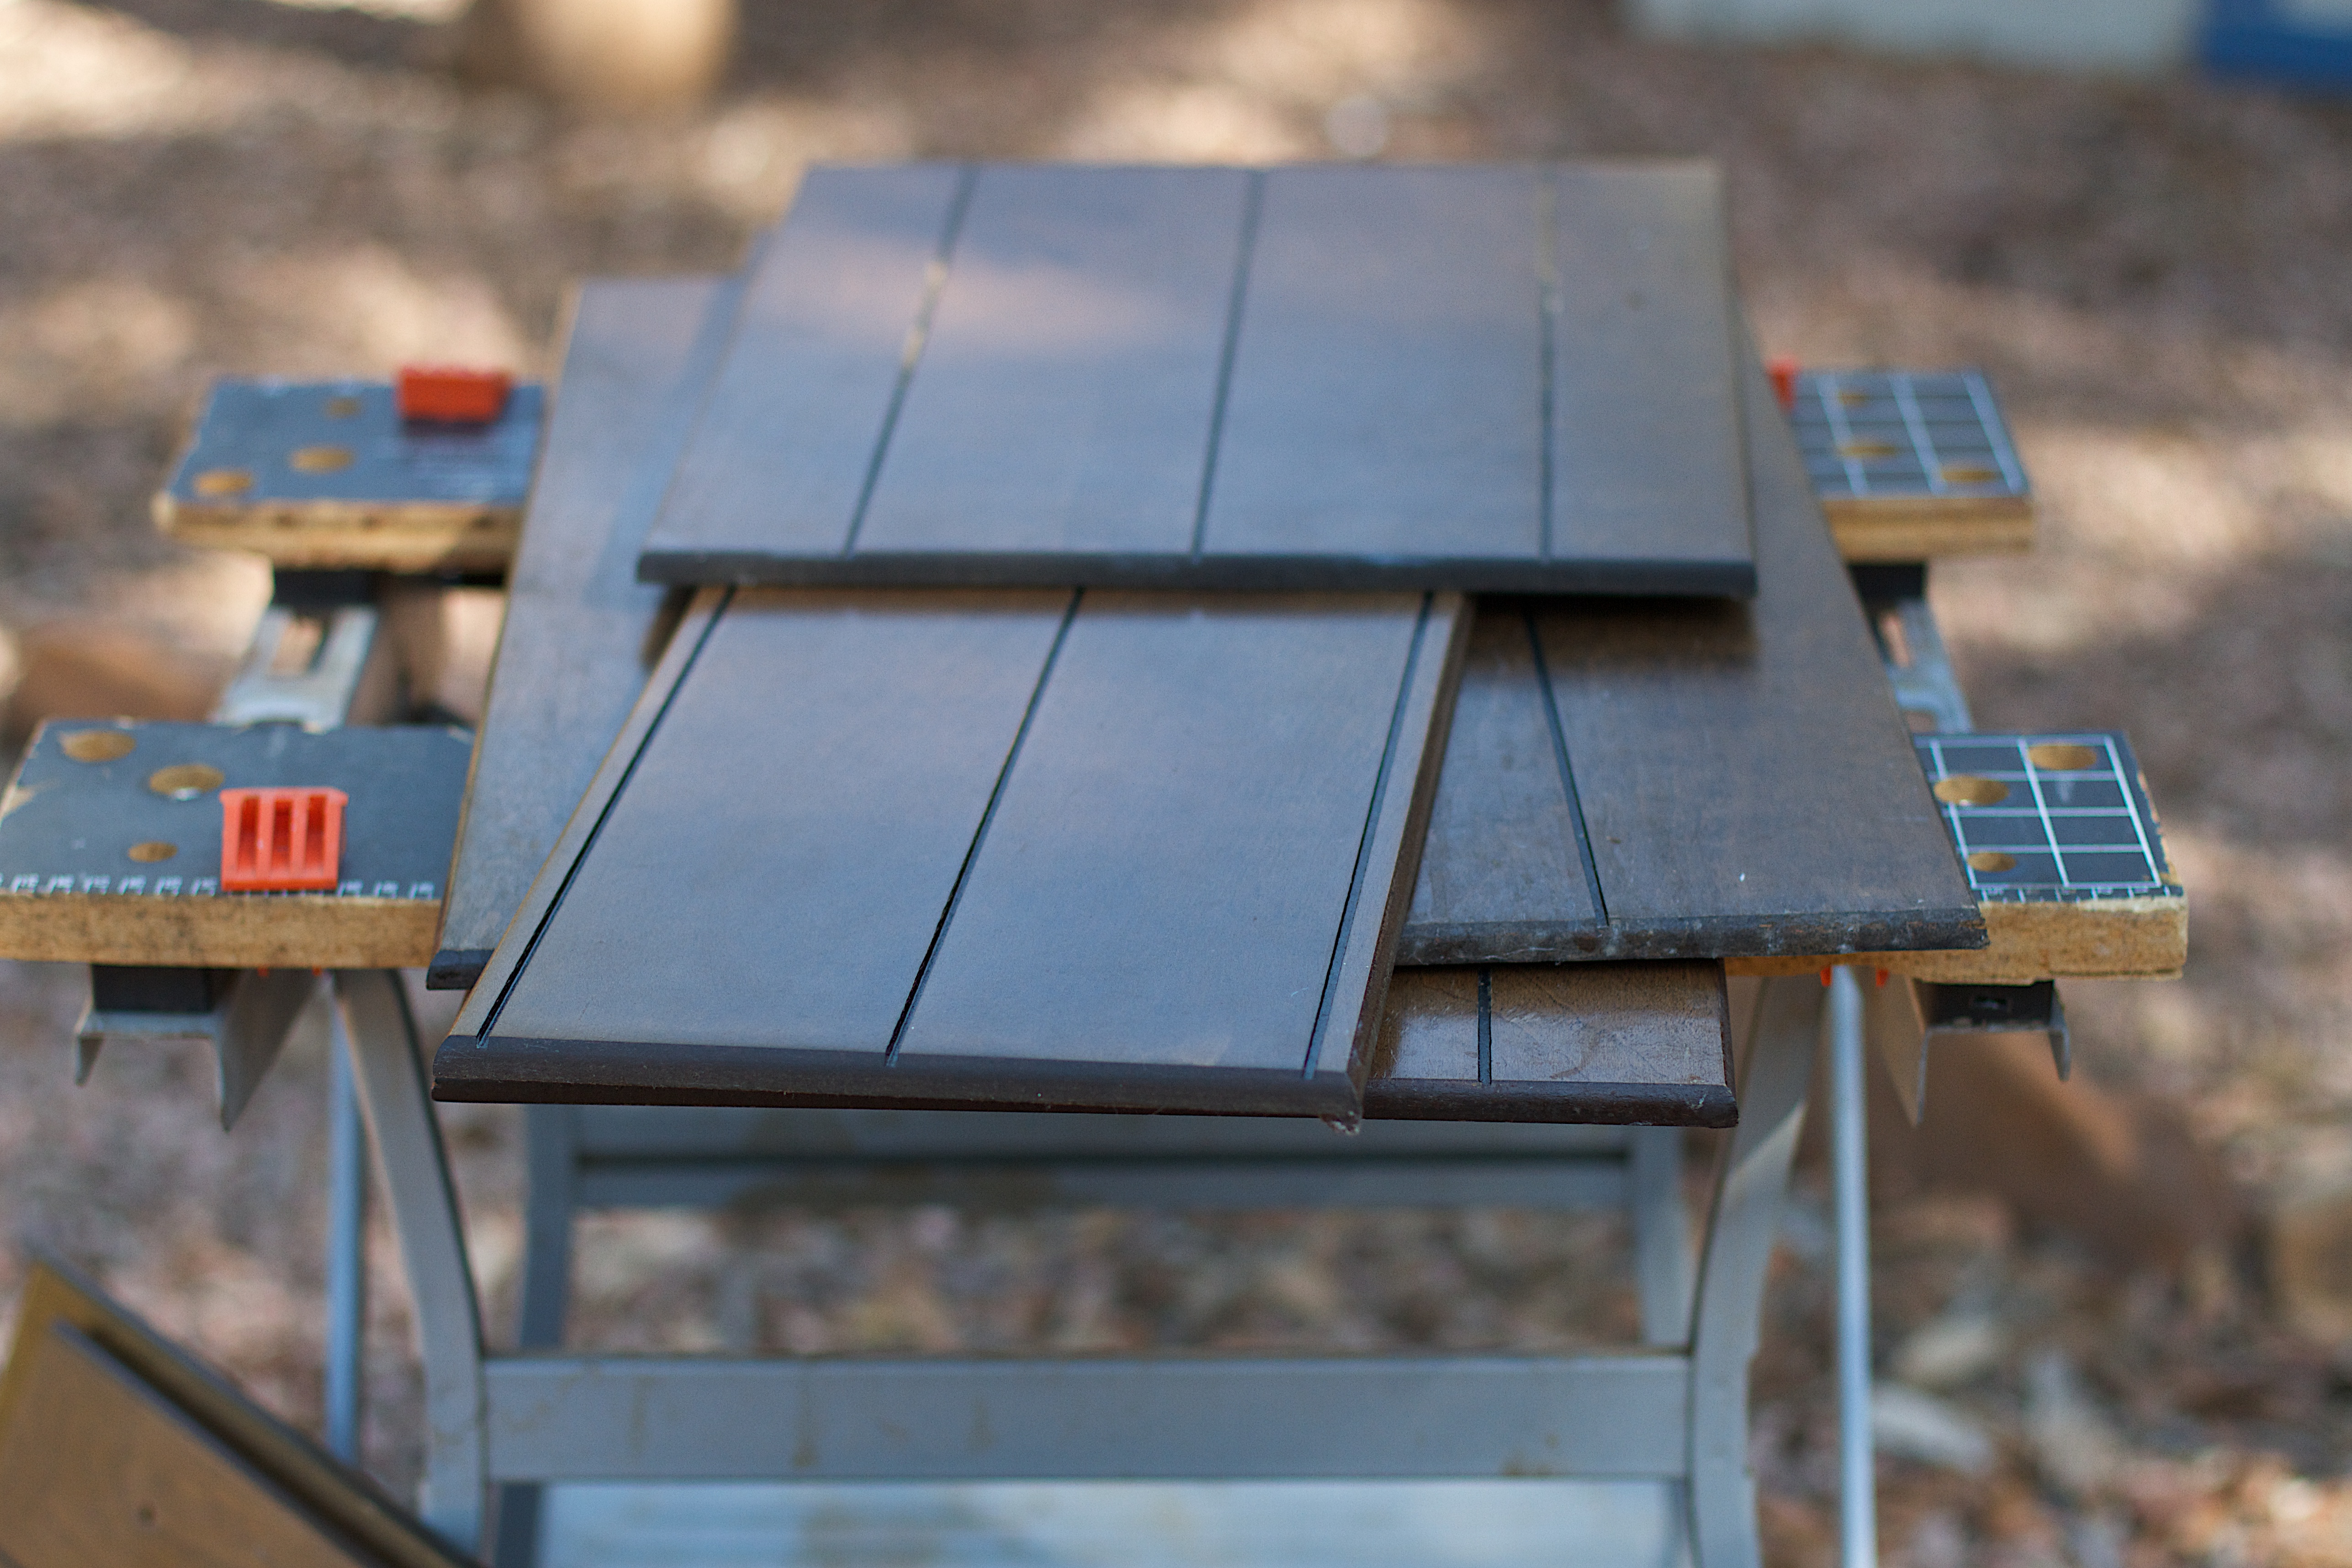
wood, roof, beam, metal, material